German Aerospace Center

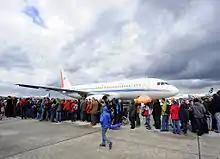
DLR's A320 D-ATRA

During the 2006 FIFA World Cup football championship, DLR implemented the Soccer project aimed at preventing traffic congestion. In this transportation research project, traffic data was obtained from the air in Berlin, Stuttgart and Cologne and used as input for traffic forecasting. A sensor system combining a conventional and a thermographic camera was used to obtain the data. A zeppelin, an aeroplane and a helicopter served as flying research platforms. An image analysis software package generated aerial photos showing the current traffic parameters as well as traffic forecasts. In this way, traffic control centres could be provided with almost-real-time traffic information, and road users could be diverted whenever necessary.